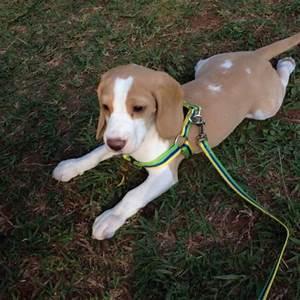
dog